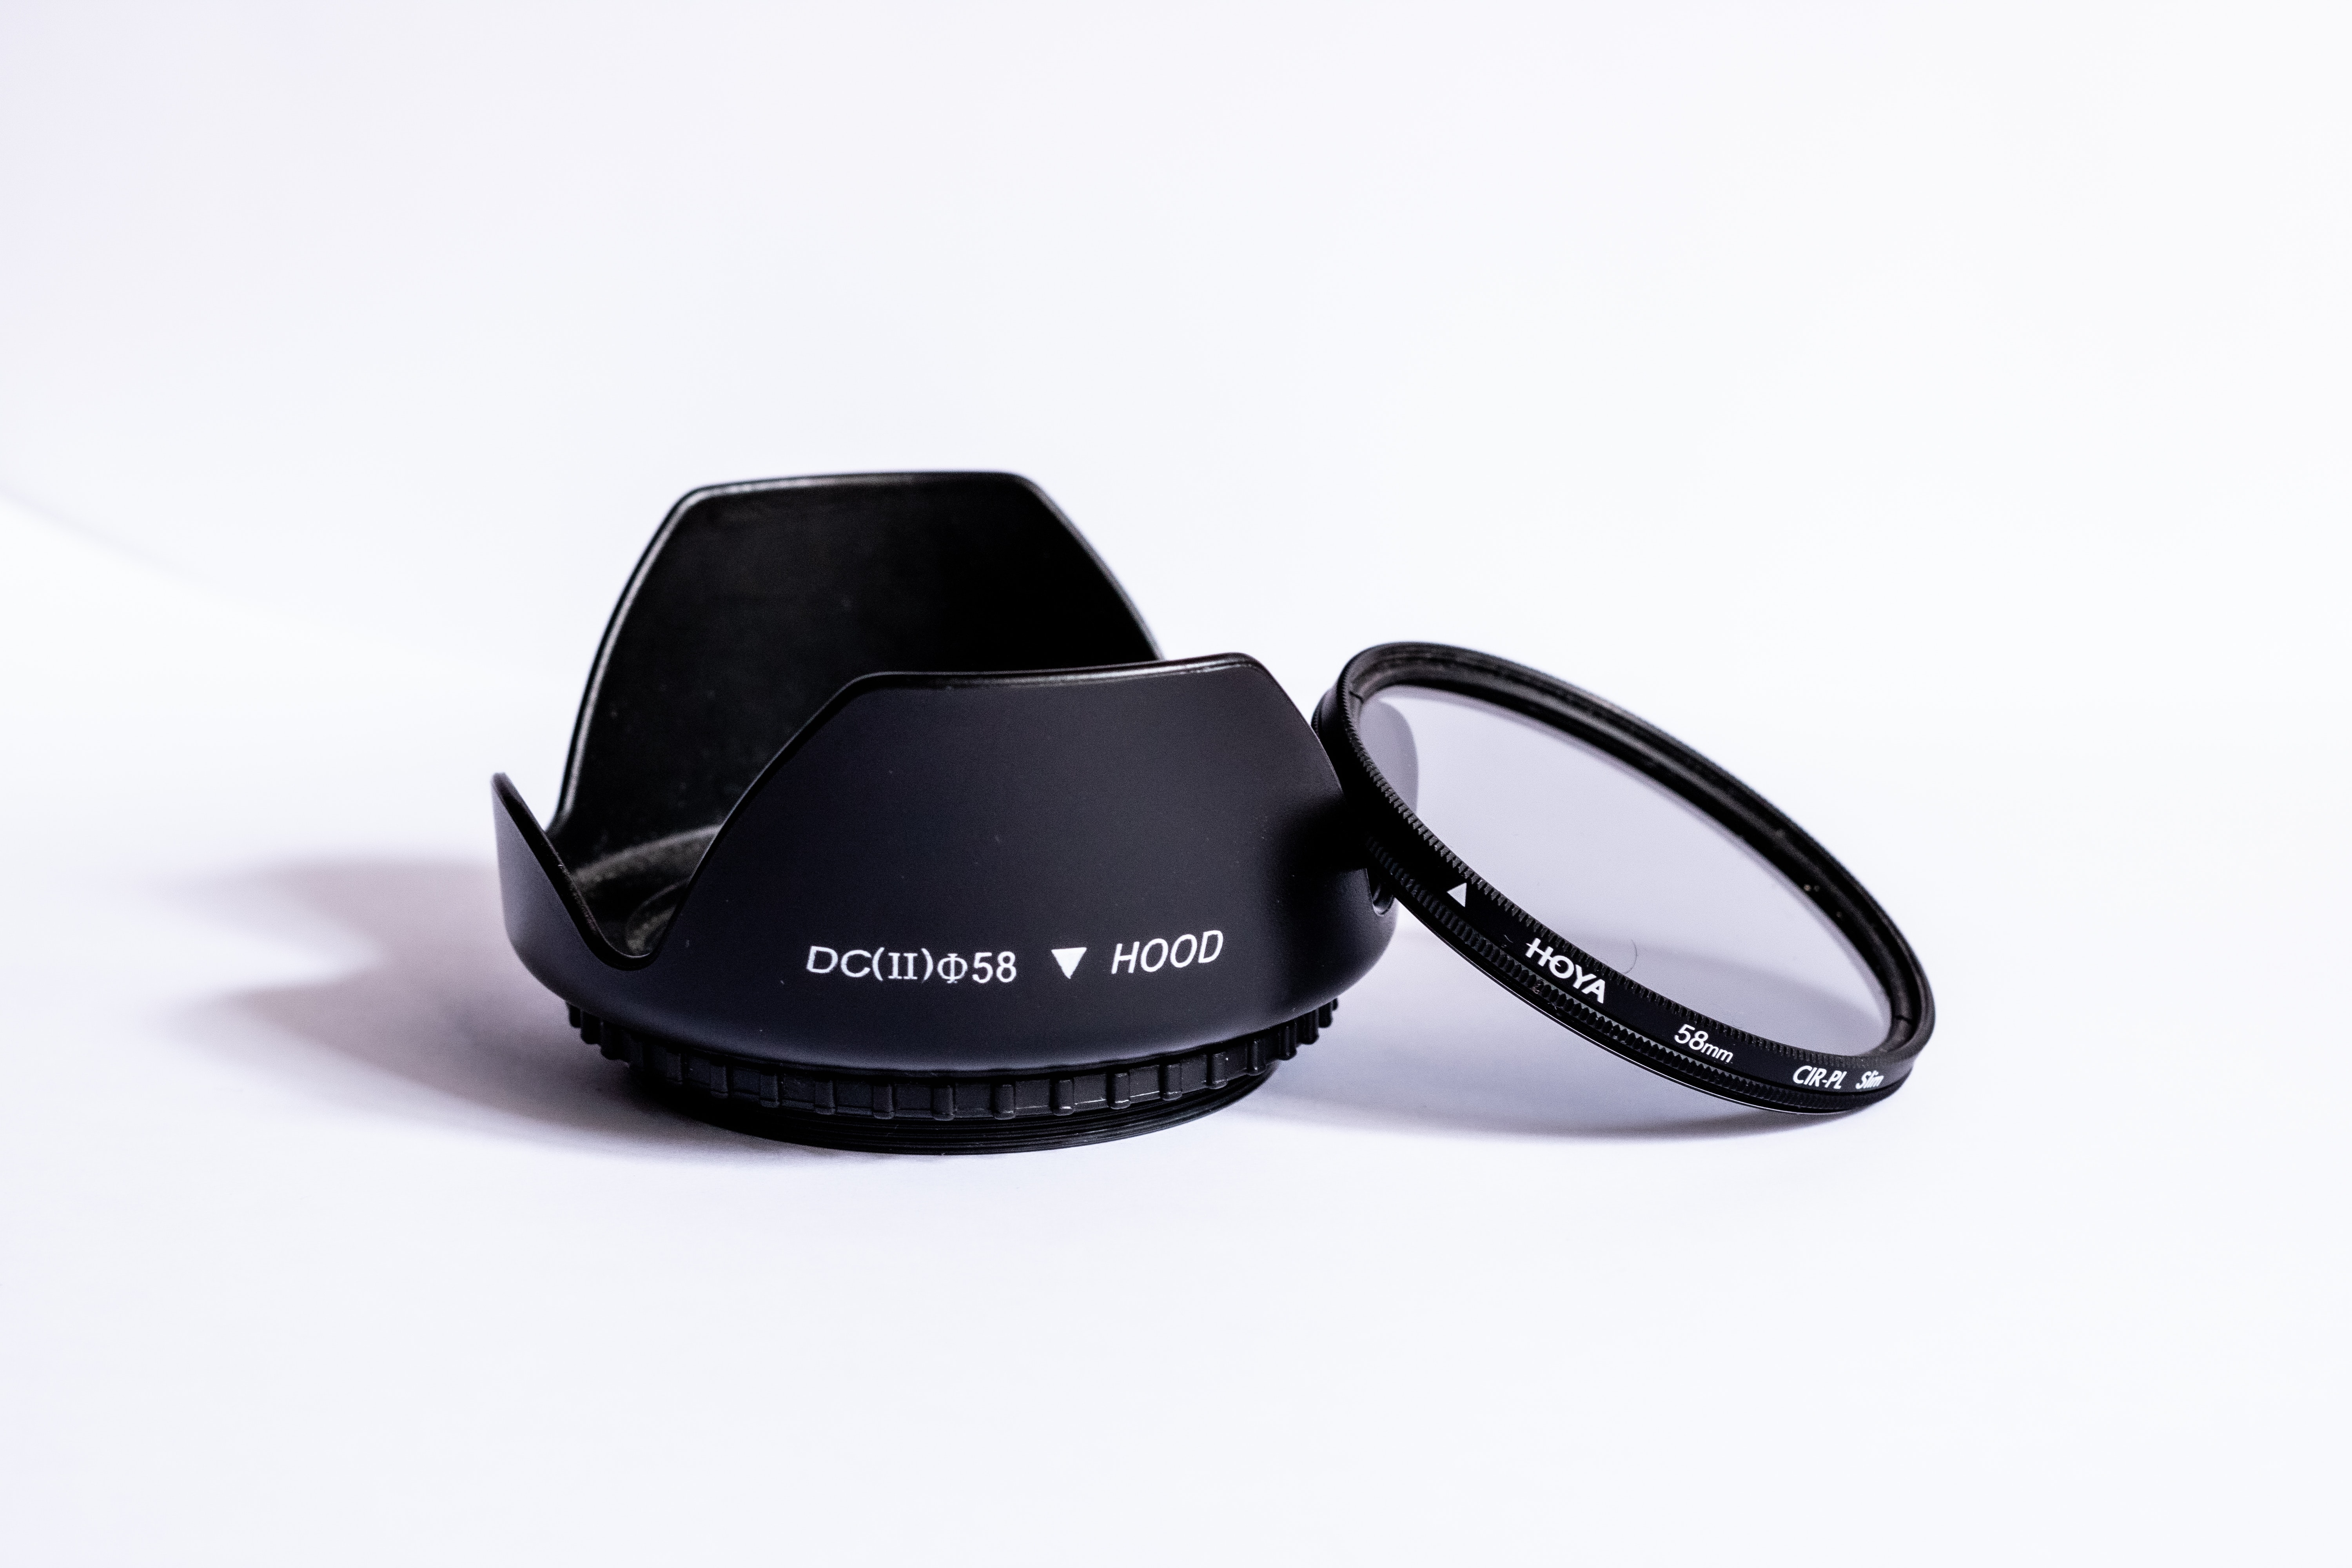
carema, eyewear, cap, camera accessory, audio equipment, fedora, costume hat, Eye glass accessory, personal protective equipment, gadget, hat, font, jewellery, metal, logo, event, fashion accessory, electric blue, brand, leather, circle, belt buckle, chair, ring, costume accessory, macro photography, cylinder, auto part